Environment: real
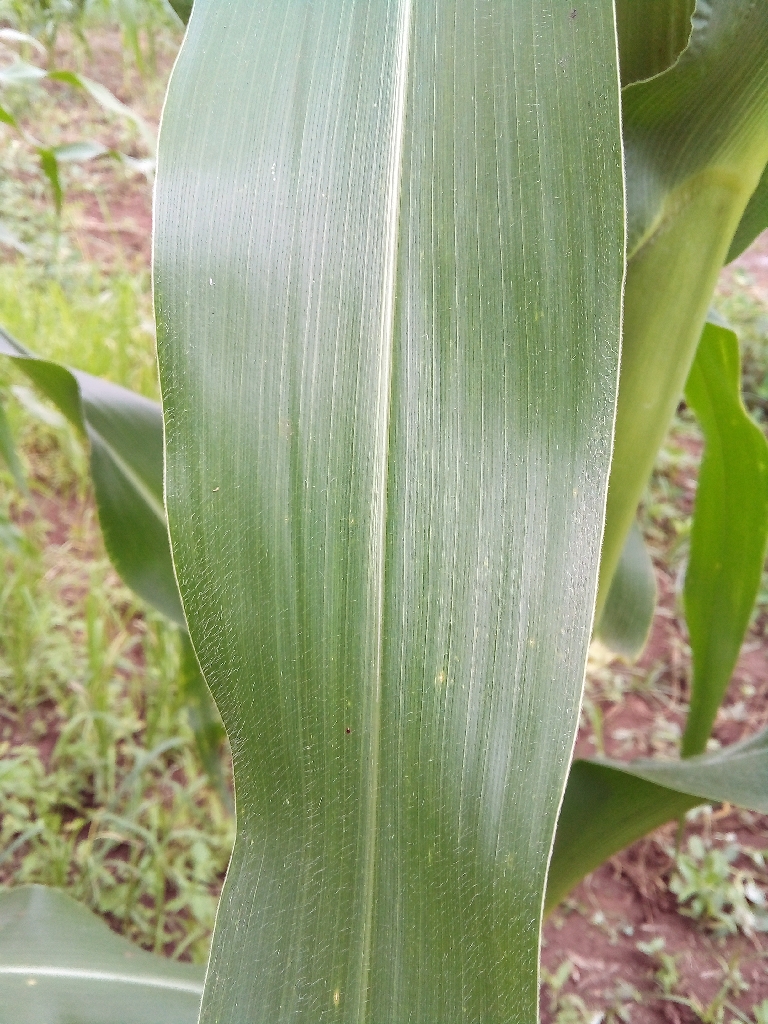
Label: healthy